Bovine leukemia virus

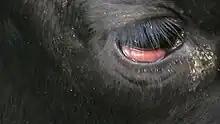
Conjunctival prolapse is a sign of bovine leukosis

In general, BLV causes only a benign mononucleosis-like disease in cattle. Only some animals later develop a B-cell leukemia called enzootic bovine leukosis. Under natural conditions the disease is transmitted mainly by milk to the calf.